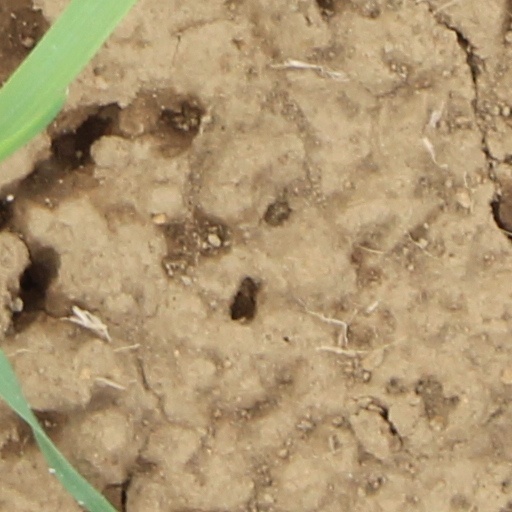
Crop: wheat